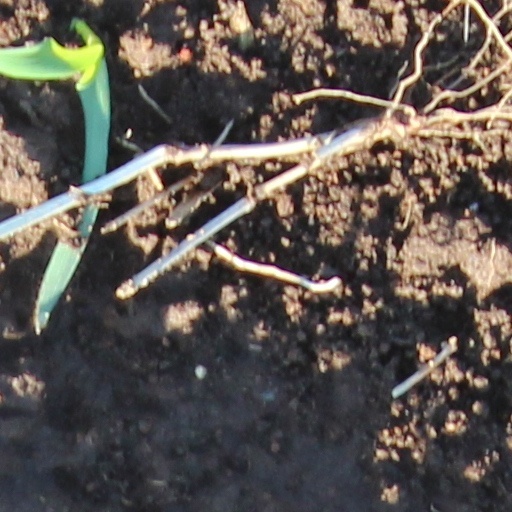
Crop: wheat